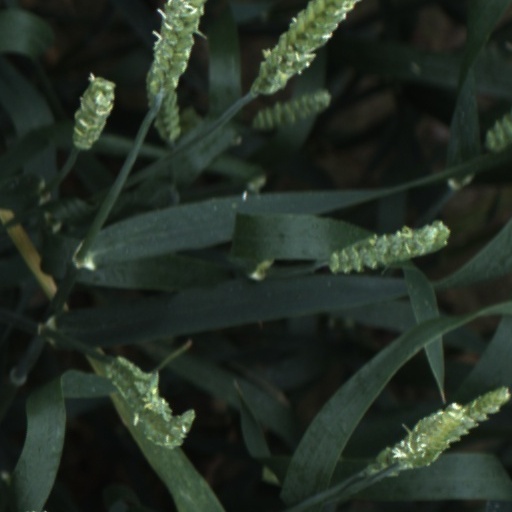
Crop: wheat